Niš

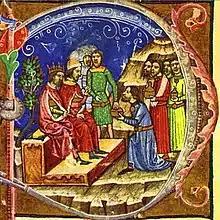
King Solomon and Prince Géza receive gifts from the locals at Niš in 1072 (Chronicon Pictum, 1358)

In 805, the town and its surroundings were taken by Bulgarian Emperor Krum. In the 11th century Byzantium reclaimed control over Naissus and the surrounding area.